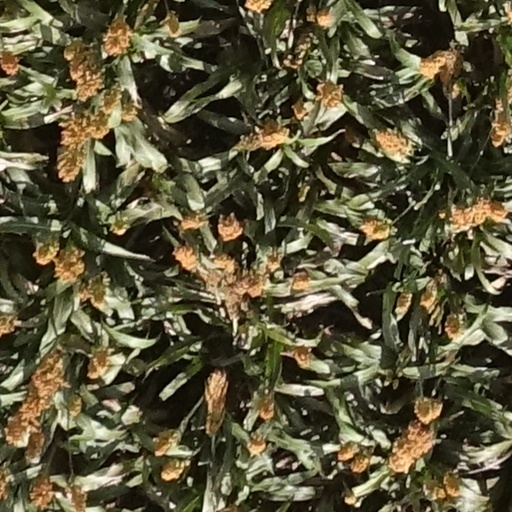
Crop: sorghum